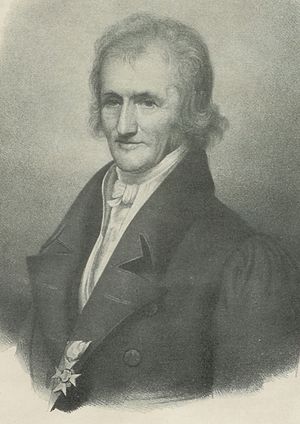
Heinrich von Cotta
Heinrich Cotta 1833, lithografi efter en blyantstegning af Carl Christian Vogel von Vogelstein.
Heinrich von Cotta var en tysk forstmand.